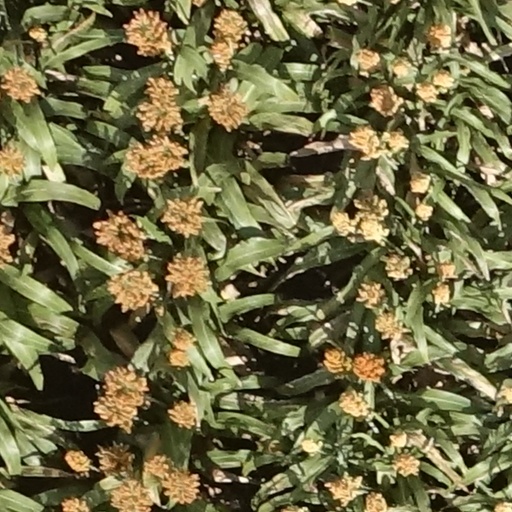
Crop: sorghum